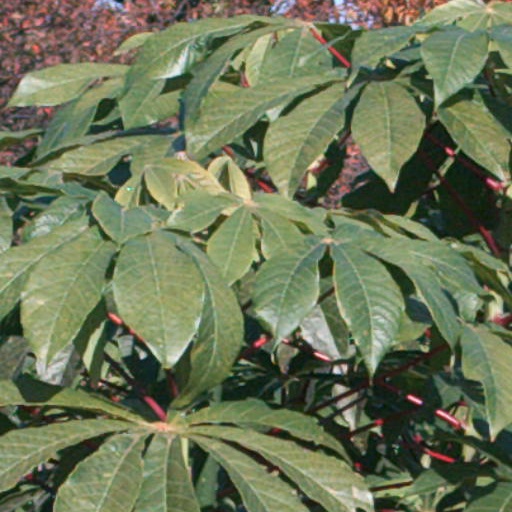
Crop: cassava